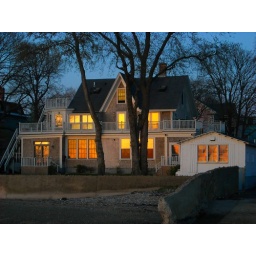
Windows on this home beautifully reflect the sunset sky over Narragansett Bay@ Newport, Rhode Island